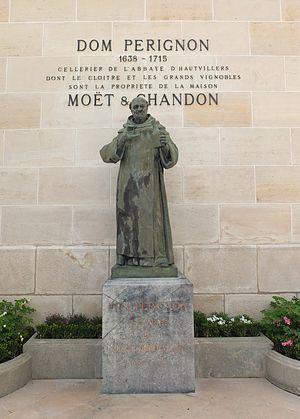
Pierre Pérignon, dit dom Pérignon, né à Sainte-Menehould en décembre 1638 ou janvier 1639 et mort dans l'abbaye Saint-Pierre d'Hautvillers le 24 septembre 1715, est un moine bénédictin qui, selon la légende, a importé de Limoux la méthode de la prise de mousse du vin dite méthode champenoise — il est de ce fait considéré comme l'inventeur du champagne. Presque exactement contemporain de Louis XIV, il n'était ni vigneron ni alchimiste. Au monastère d'Hautvillers, près d'Épernay, il assurait le contrôle des vignes et des pressoirs de l'abbaye. Son apport à la méthode était d'assortir avant de les pressurer des raisins de diverses origines.